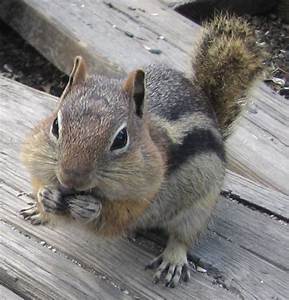
Label: scoiattolo